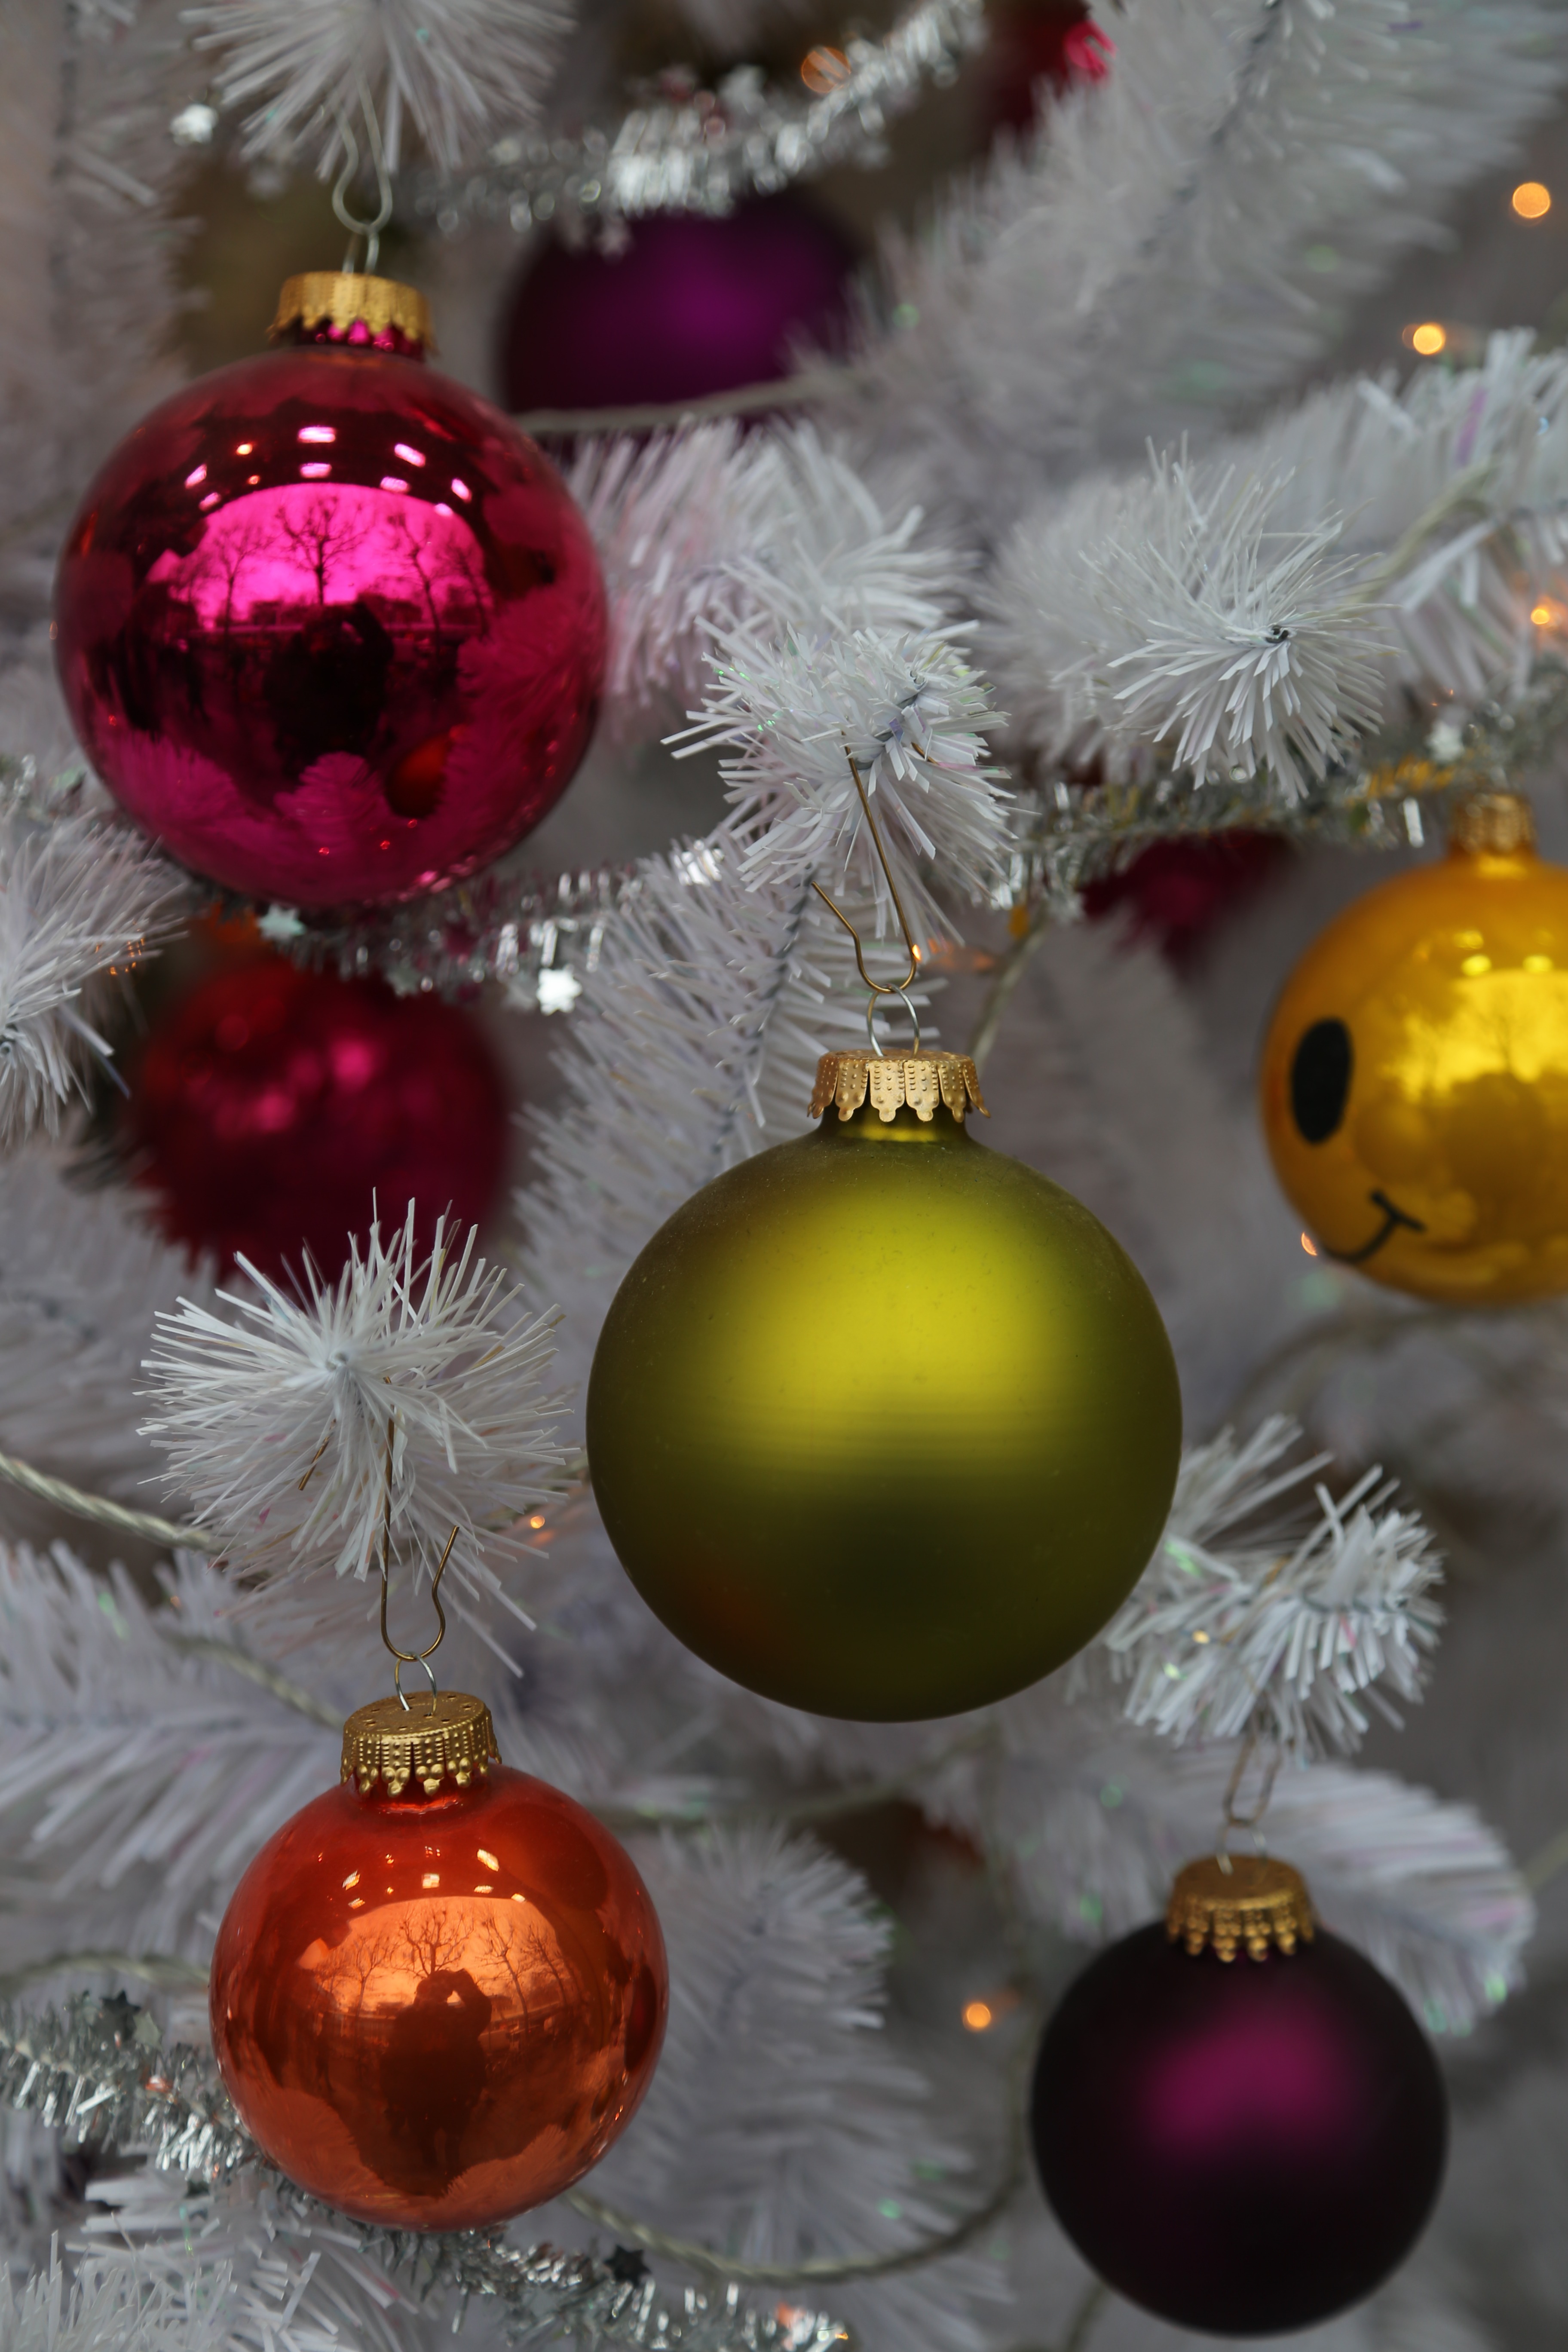
branch, petal, decoration, holiday, christmas, decor, christmas tree, christmas ornament, christmas decoration, father christmas, festival, christmas motif, weihnachtsbaumschmuck, christmas ornaments, glaskugeln